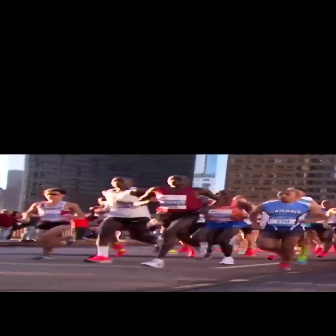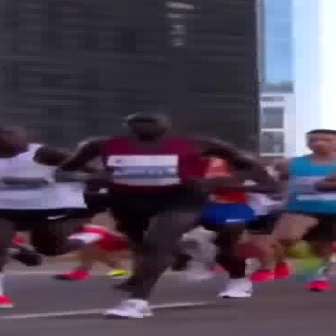
  Please identify the target specified by the bounding box [130,174,223,268] in the first image and locate it in the second image. Return the coordinates in [x_min,y_min,x_max,y_max] format.
Answer: [56,111,263,317]